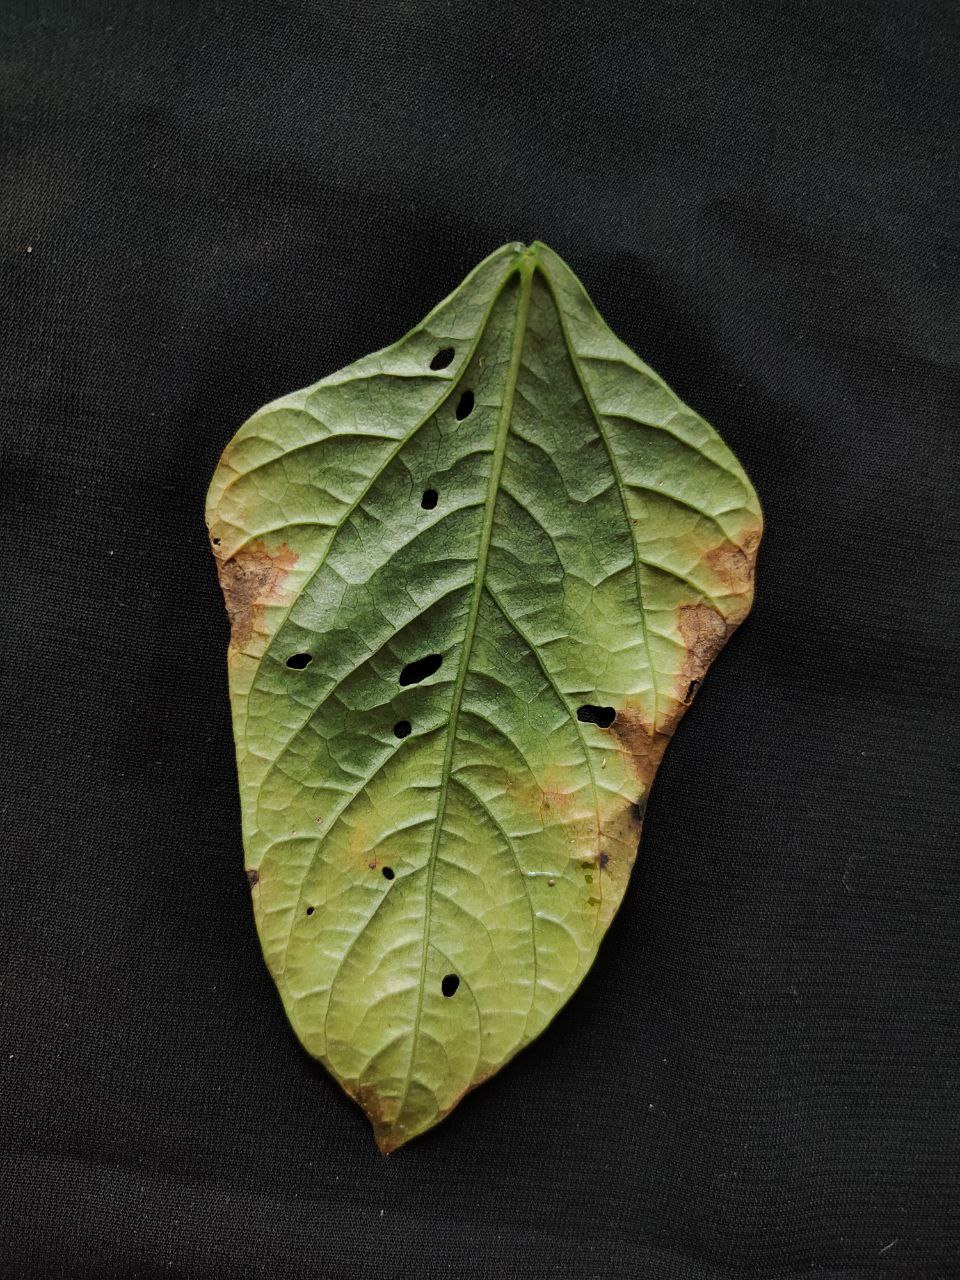
Crop: cowpea
Leaf condition: Bacterial wilt